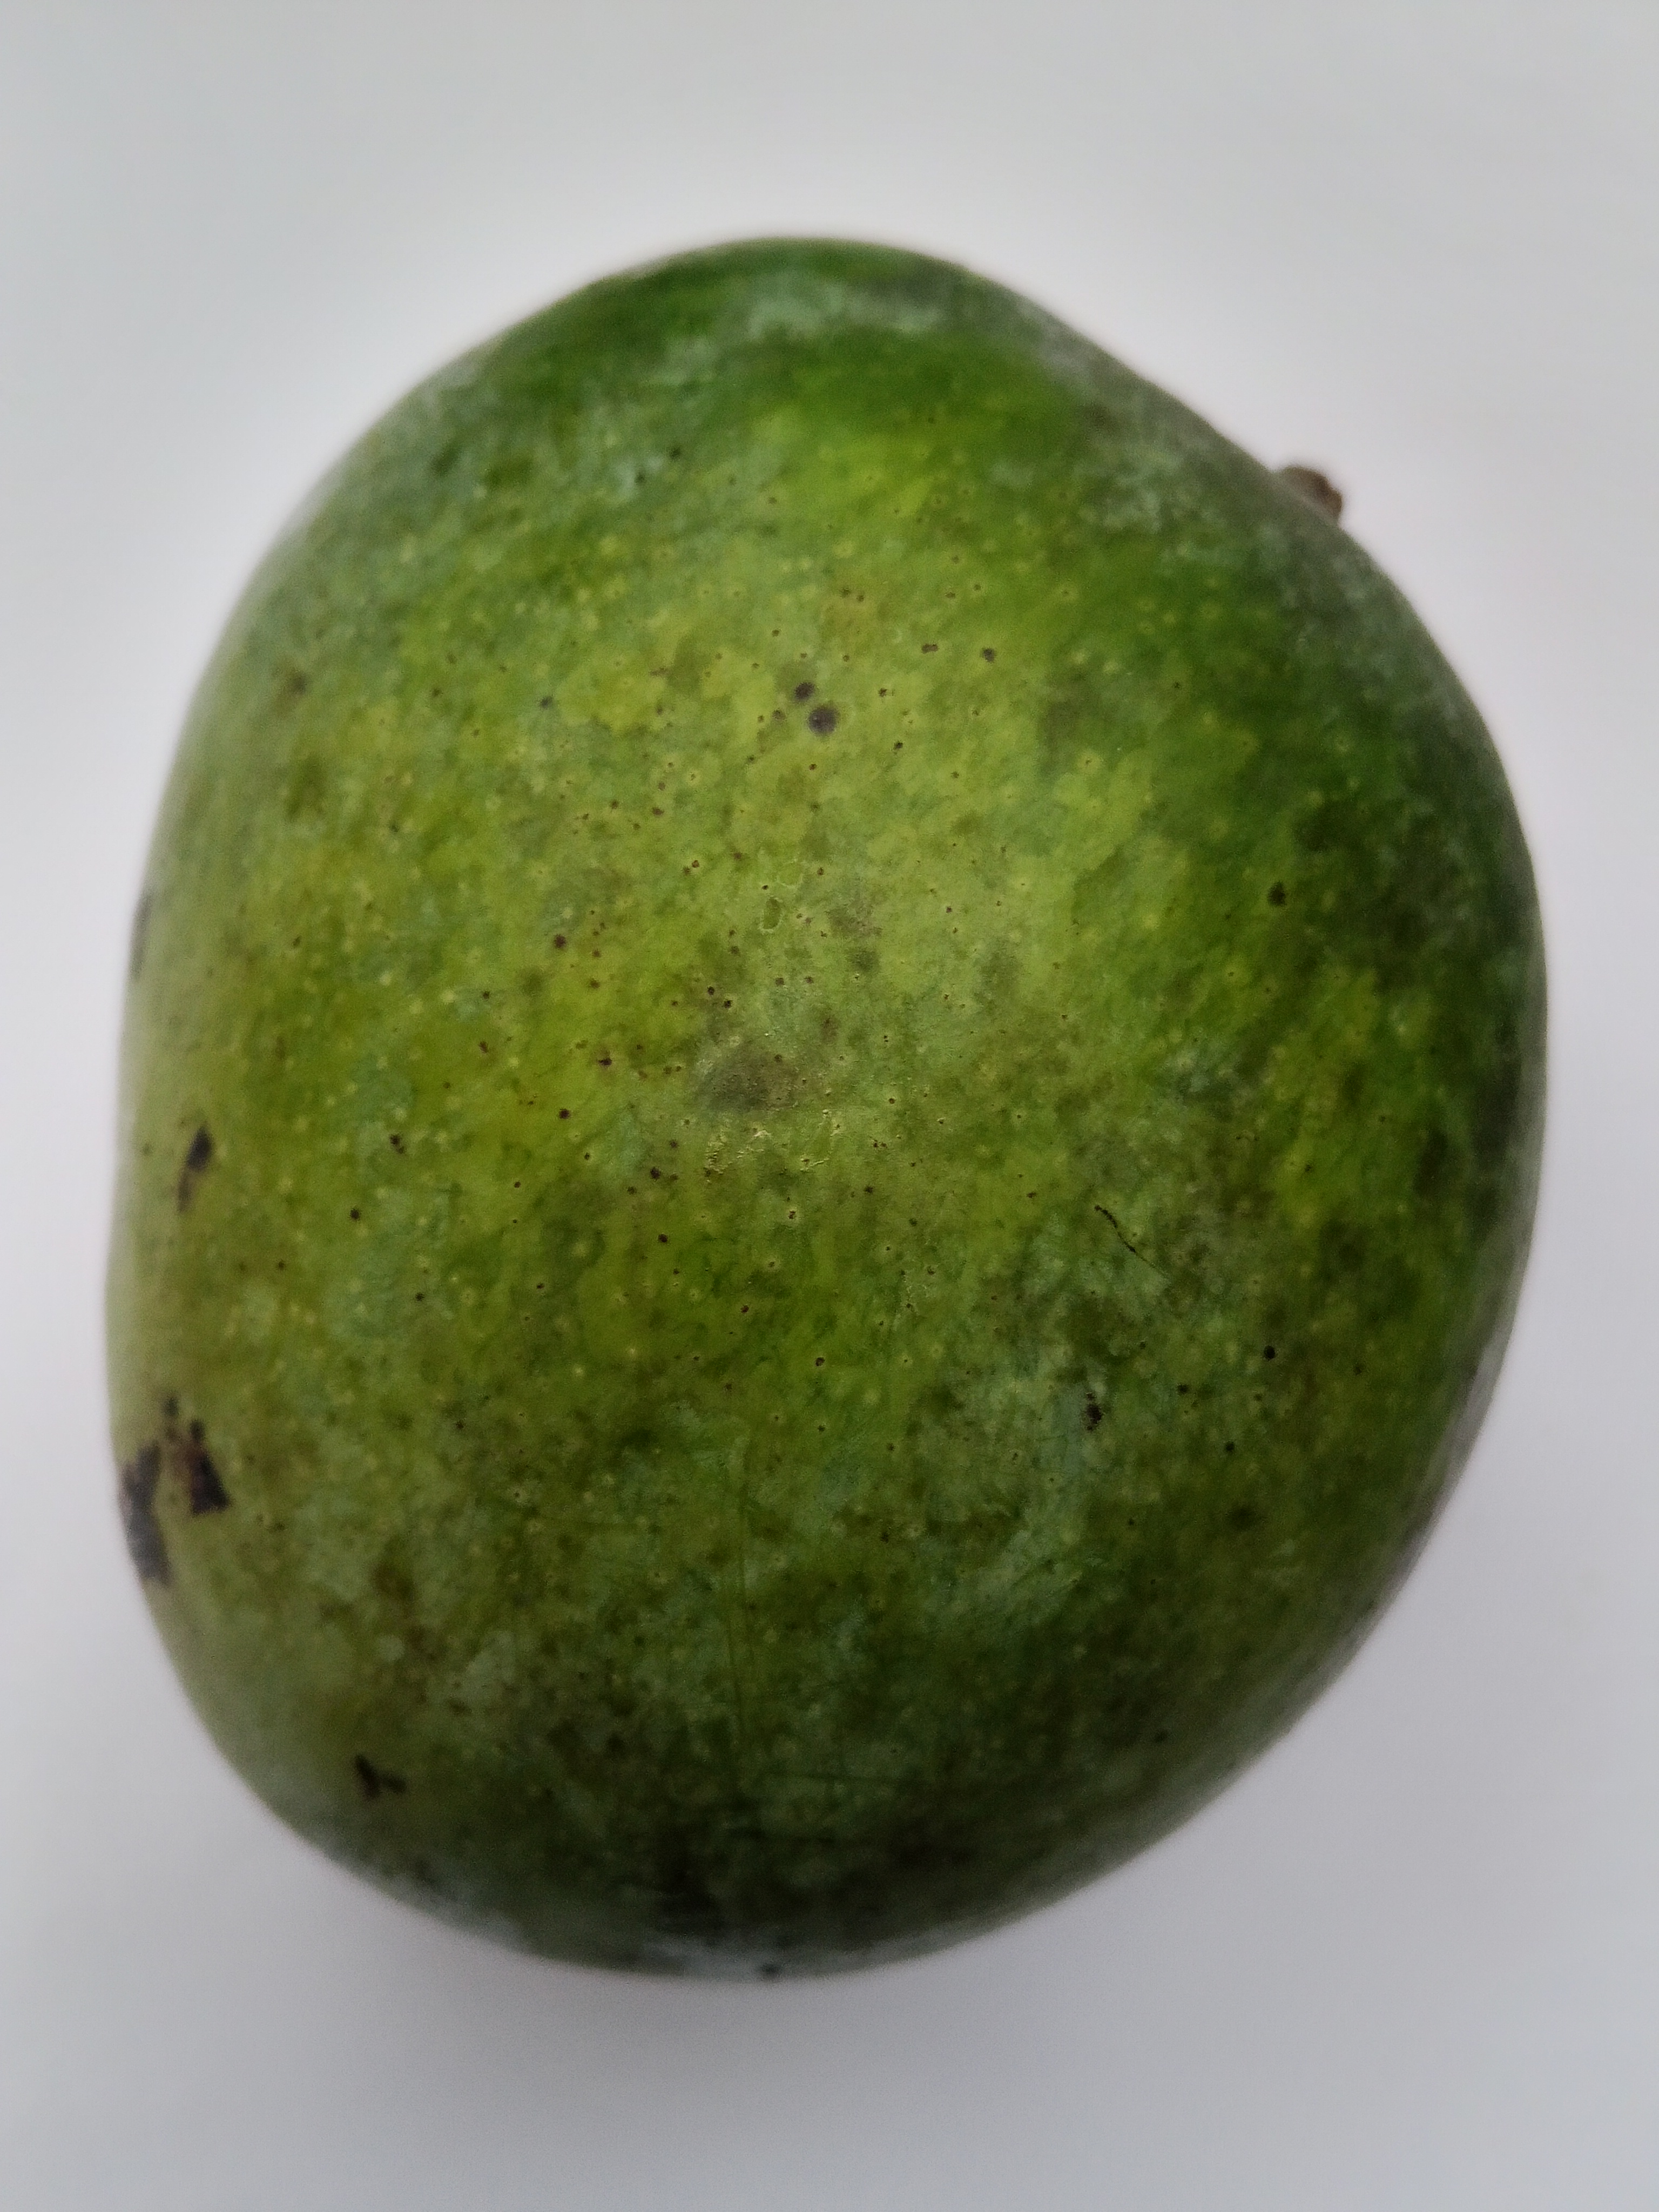
Mango variety: Bari 4